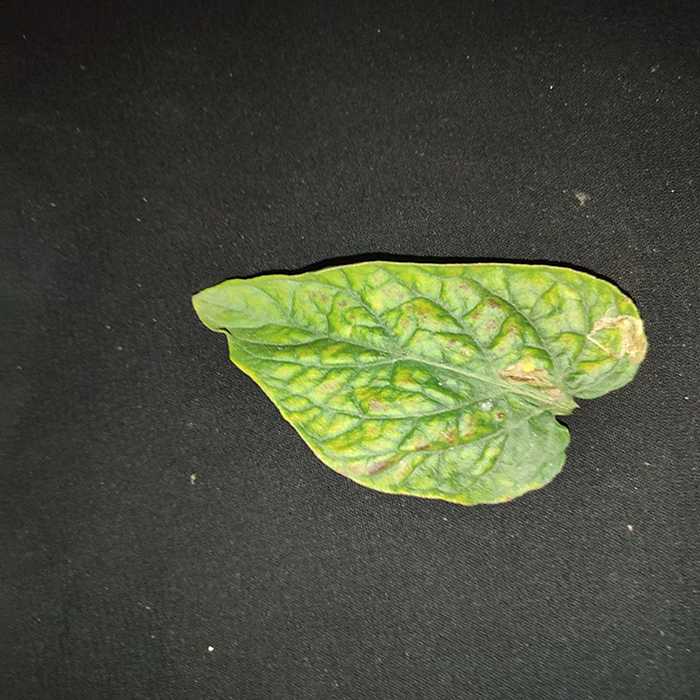
Plant: Tomato
Label: Tomato spotted wilt